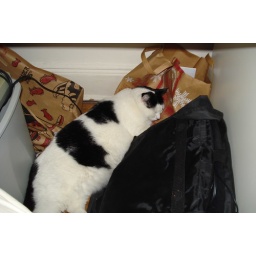
Prince of Space sleeping under my desk, comfortably squeezed among bags of paper recycling, a shredder and a laptop bag.